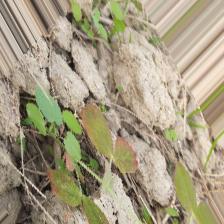
Label: Lentil Rust